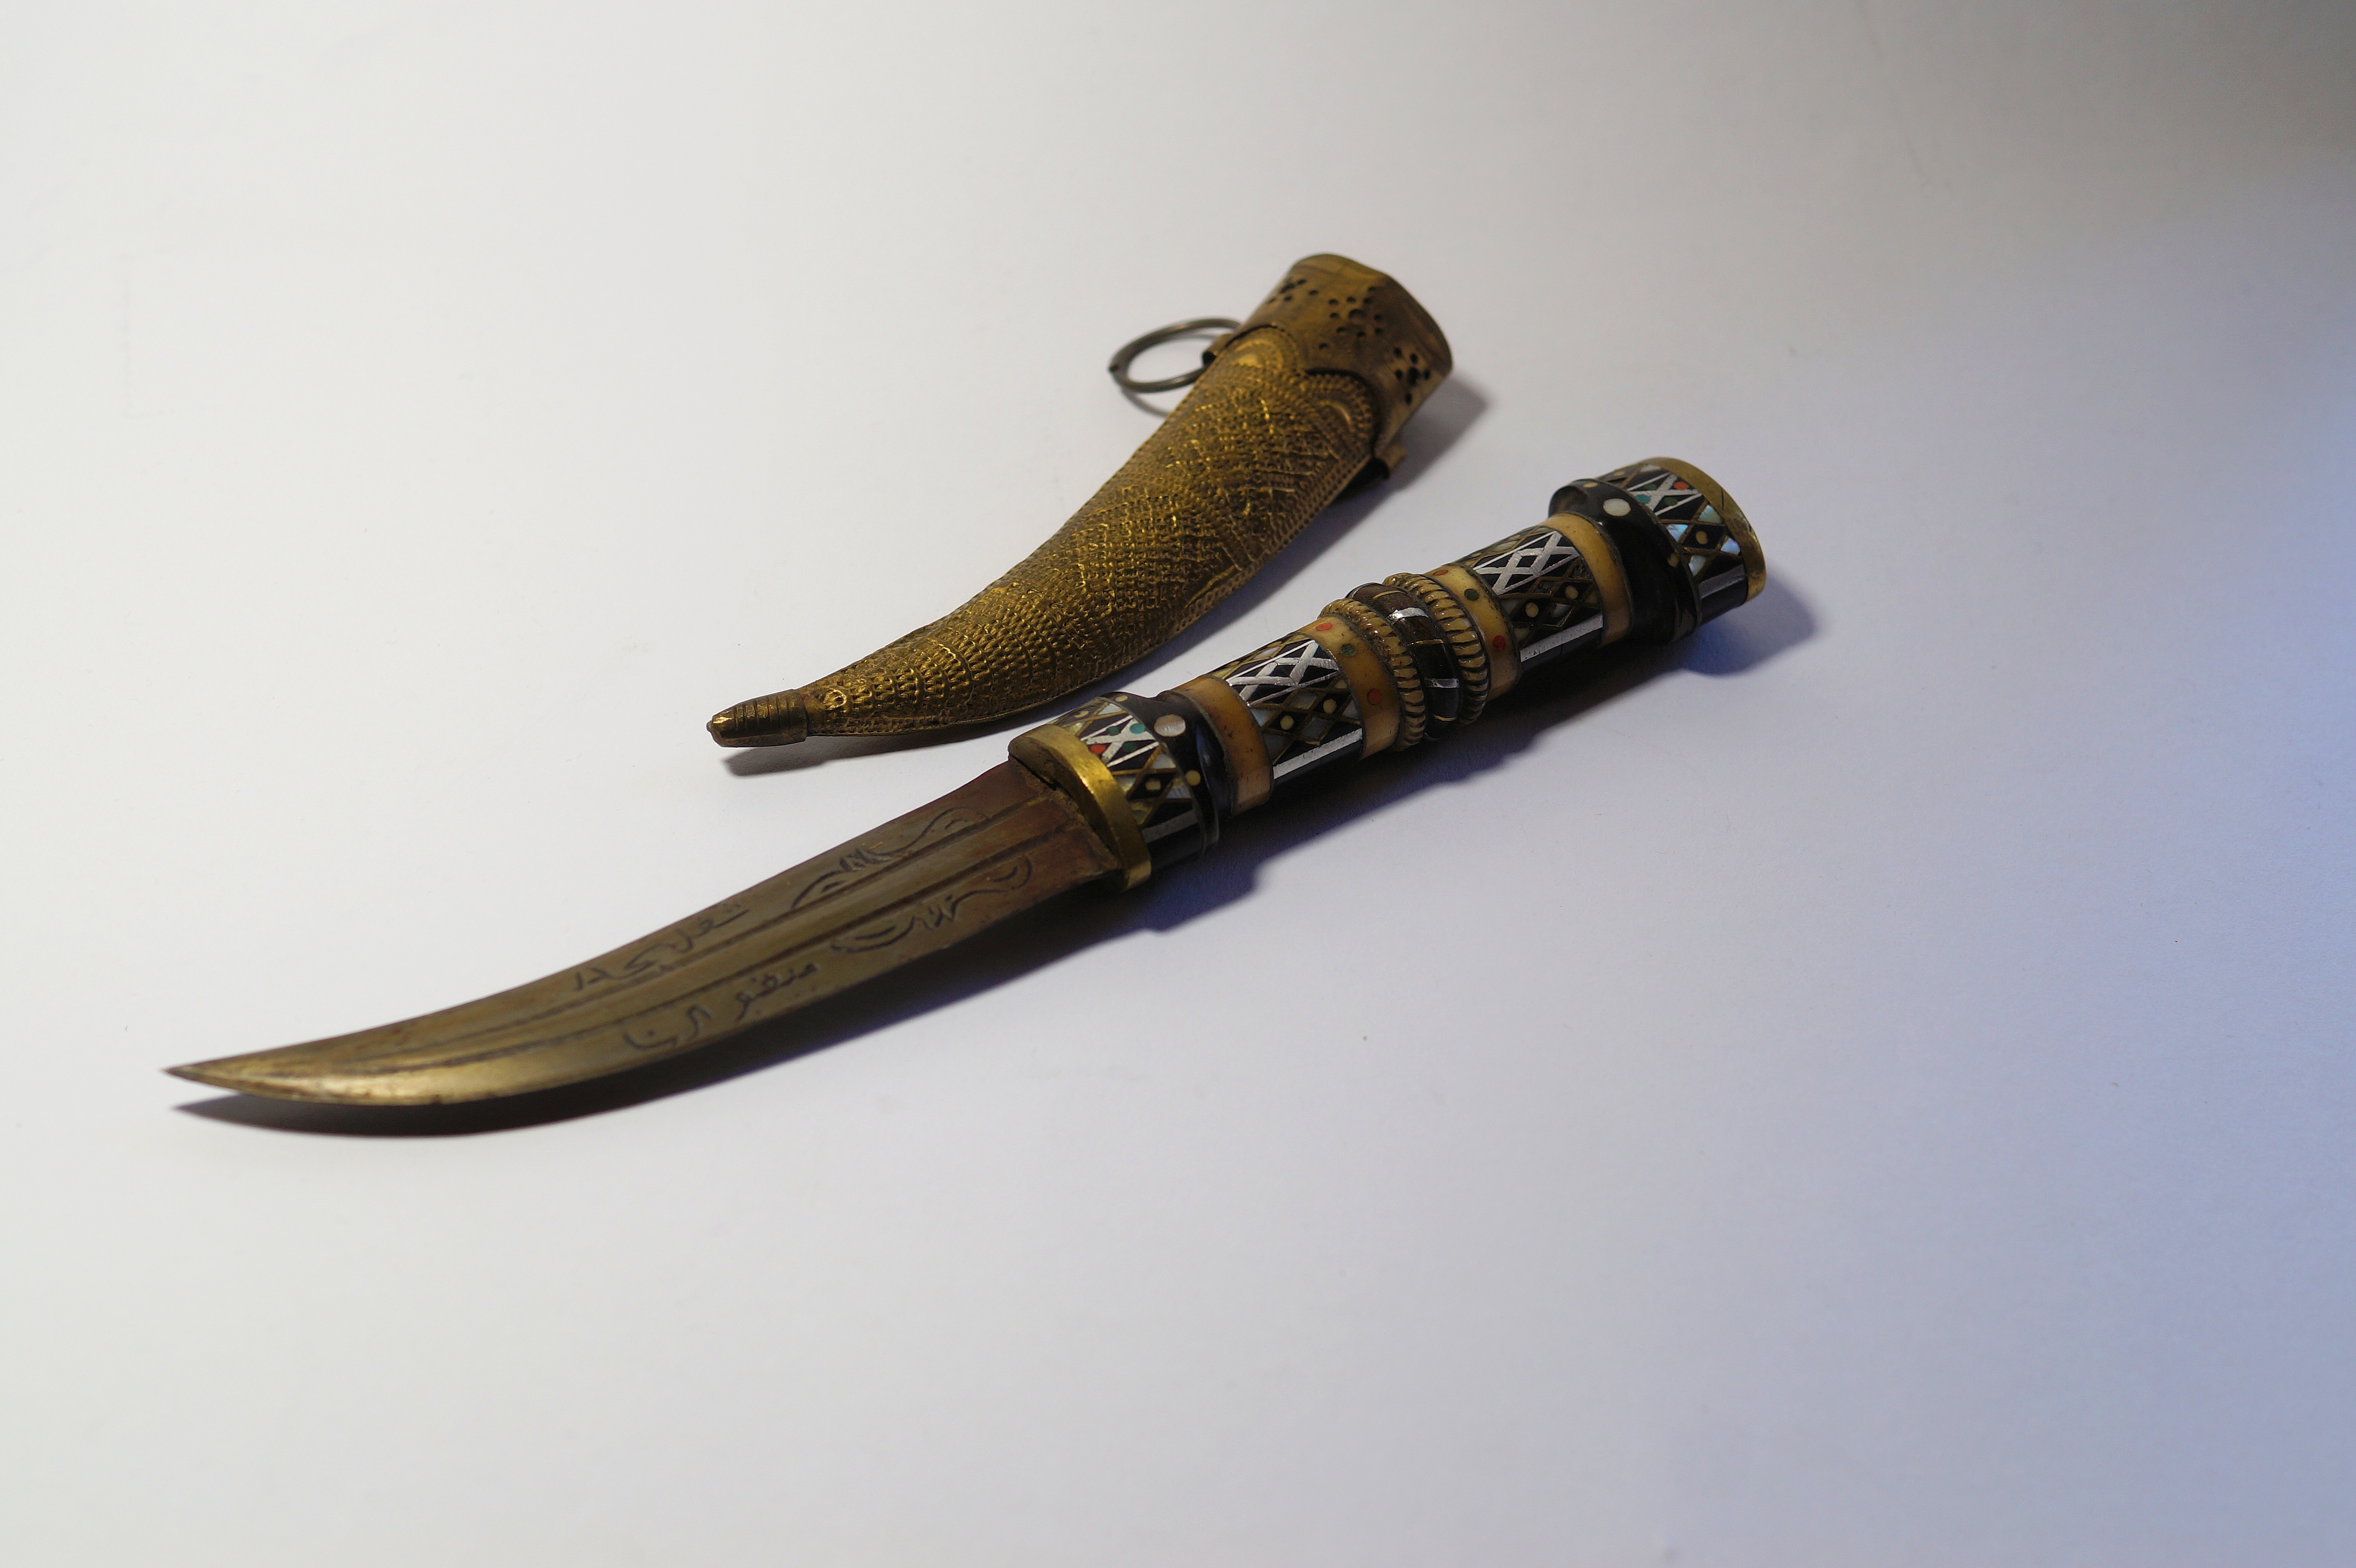
horn, weapon, knife, sword, handmade, oriental, arabic, dagger, kukri, cold weapon